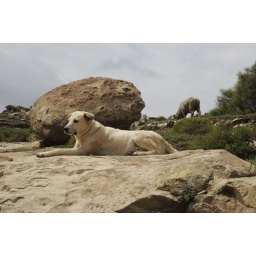
Sheperd dog and one of his sheep near Malealea